Maurice Kamga

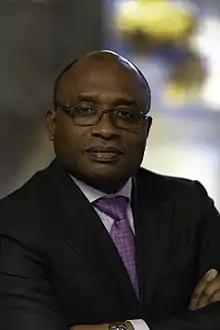
Maurice Kamga

Maurice Kamga is a diplomat (Minister Plenipotentiary), a judge and an academic of international law. His research focuses on the international law of the sea and the delimitation of maritime boundaries. He has been a judge at the International Tribunal for the Law of the Sea since 2020. He was previously Secretary of the International Court of Justice in The Hague.